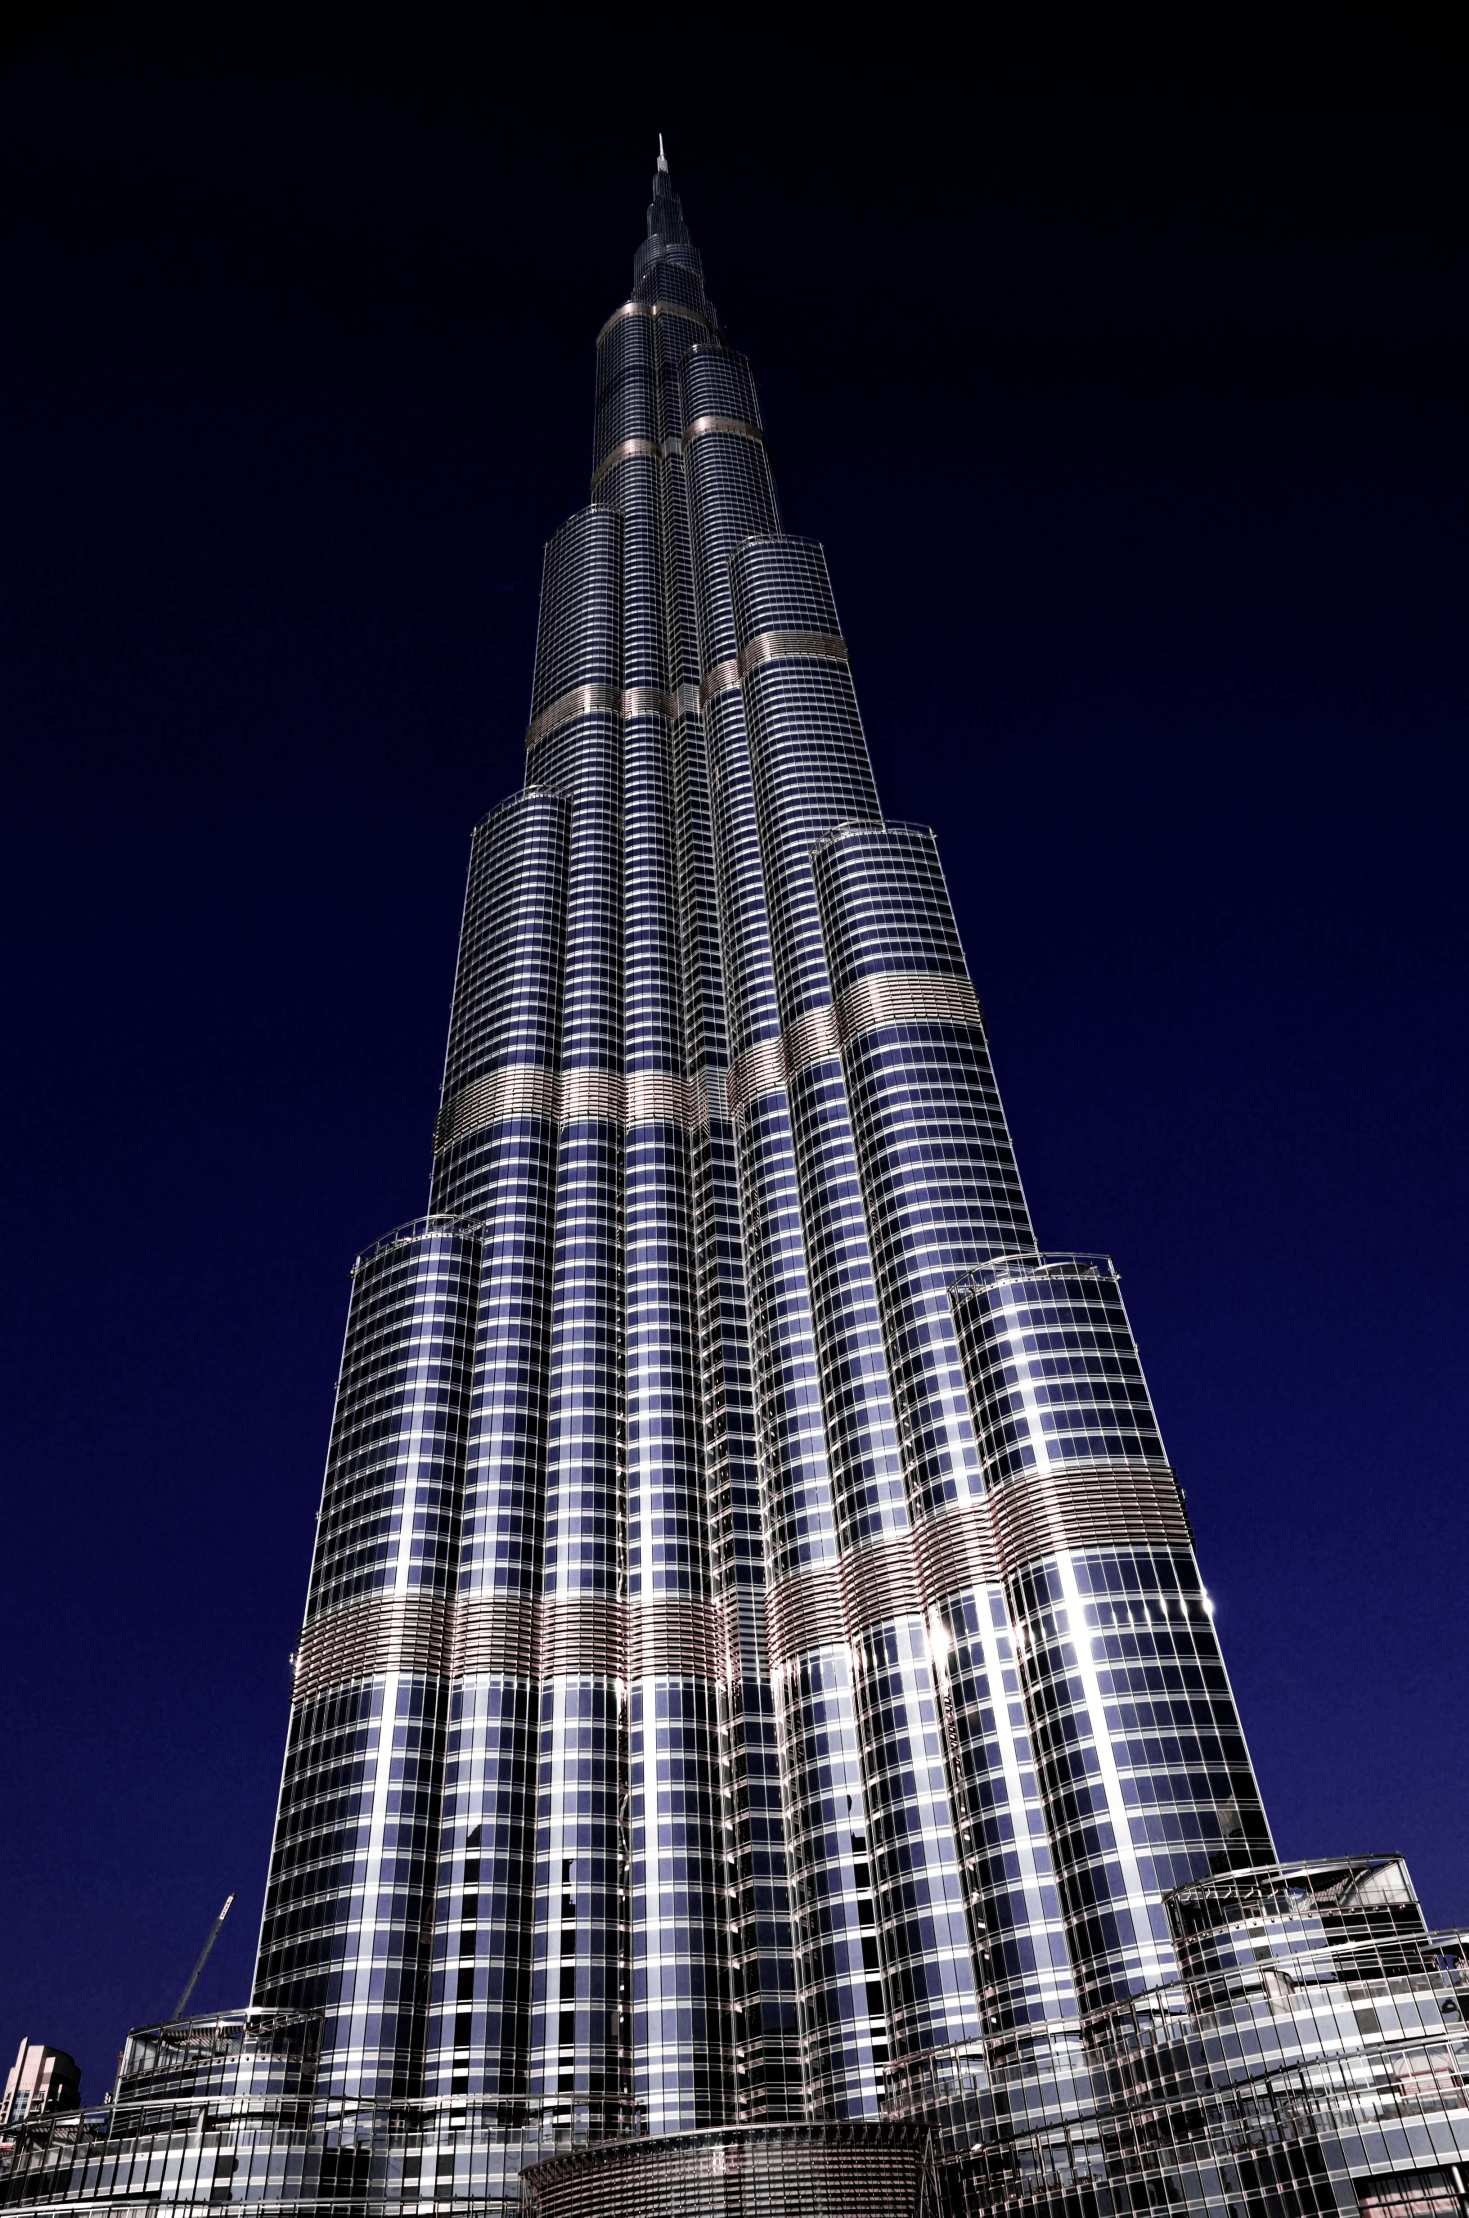
architecture, night, building, skyscraper, cityscape, reflection, tower, dubai, landmark, tower block, high rise, symmetry, metropolis, burj khalifa, united arab emirates, metropolitan area